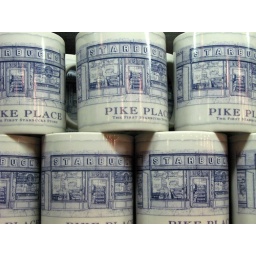
The sign of the cup is unique. The cup is only sold by the first Starbucks.